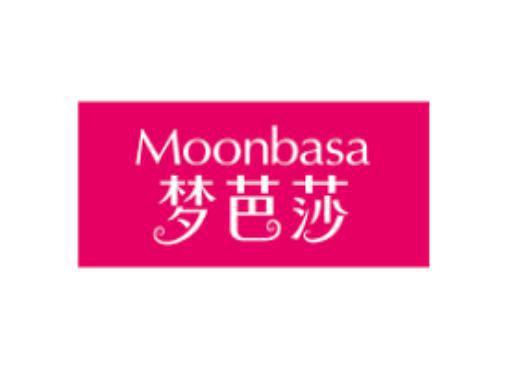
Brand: moonbasa
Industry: Clothes